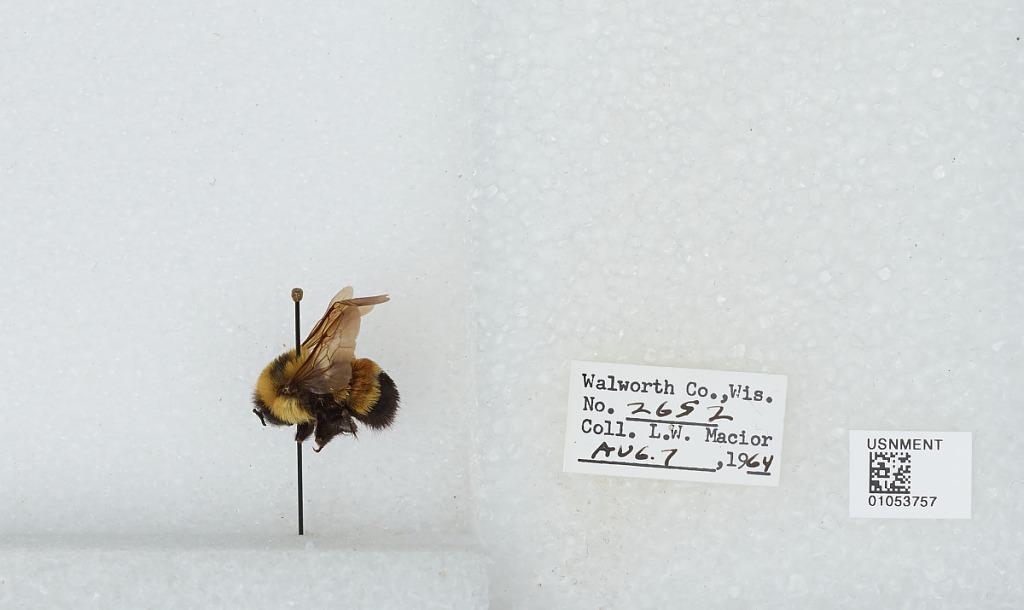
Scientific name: Bombus (Bombus) affinis Cresson
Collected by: L. Macior
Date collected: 1964-8-7
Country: United States
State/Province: Wisconsin
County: Walworth
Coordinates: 42.67, -88.54